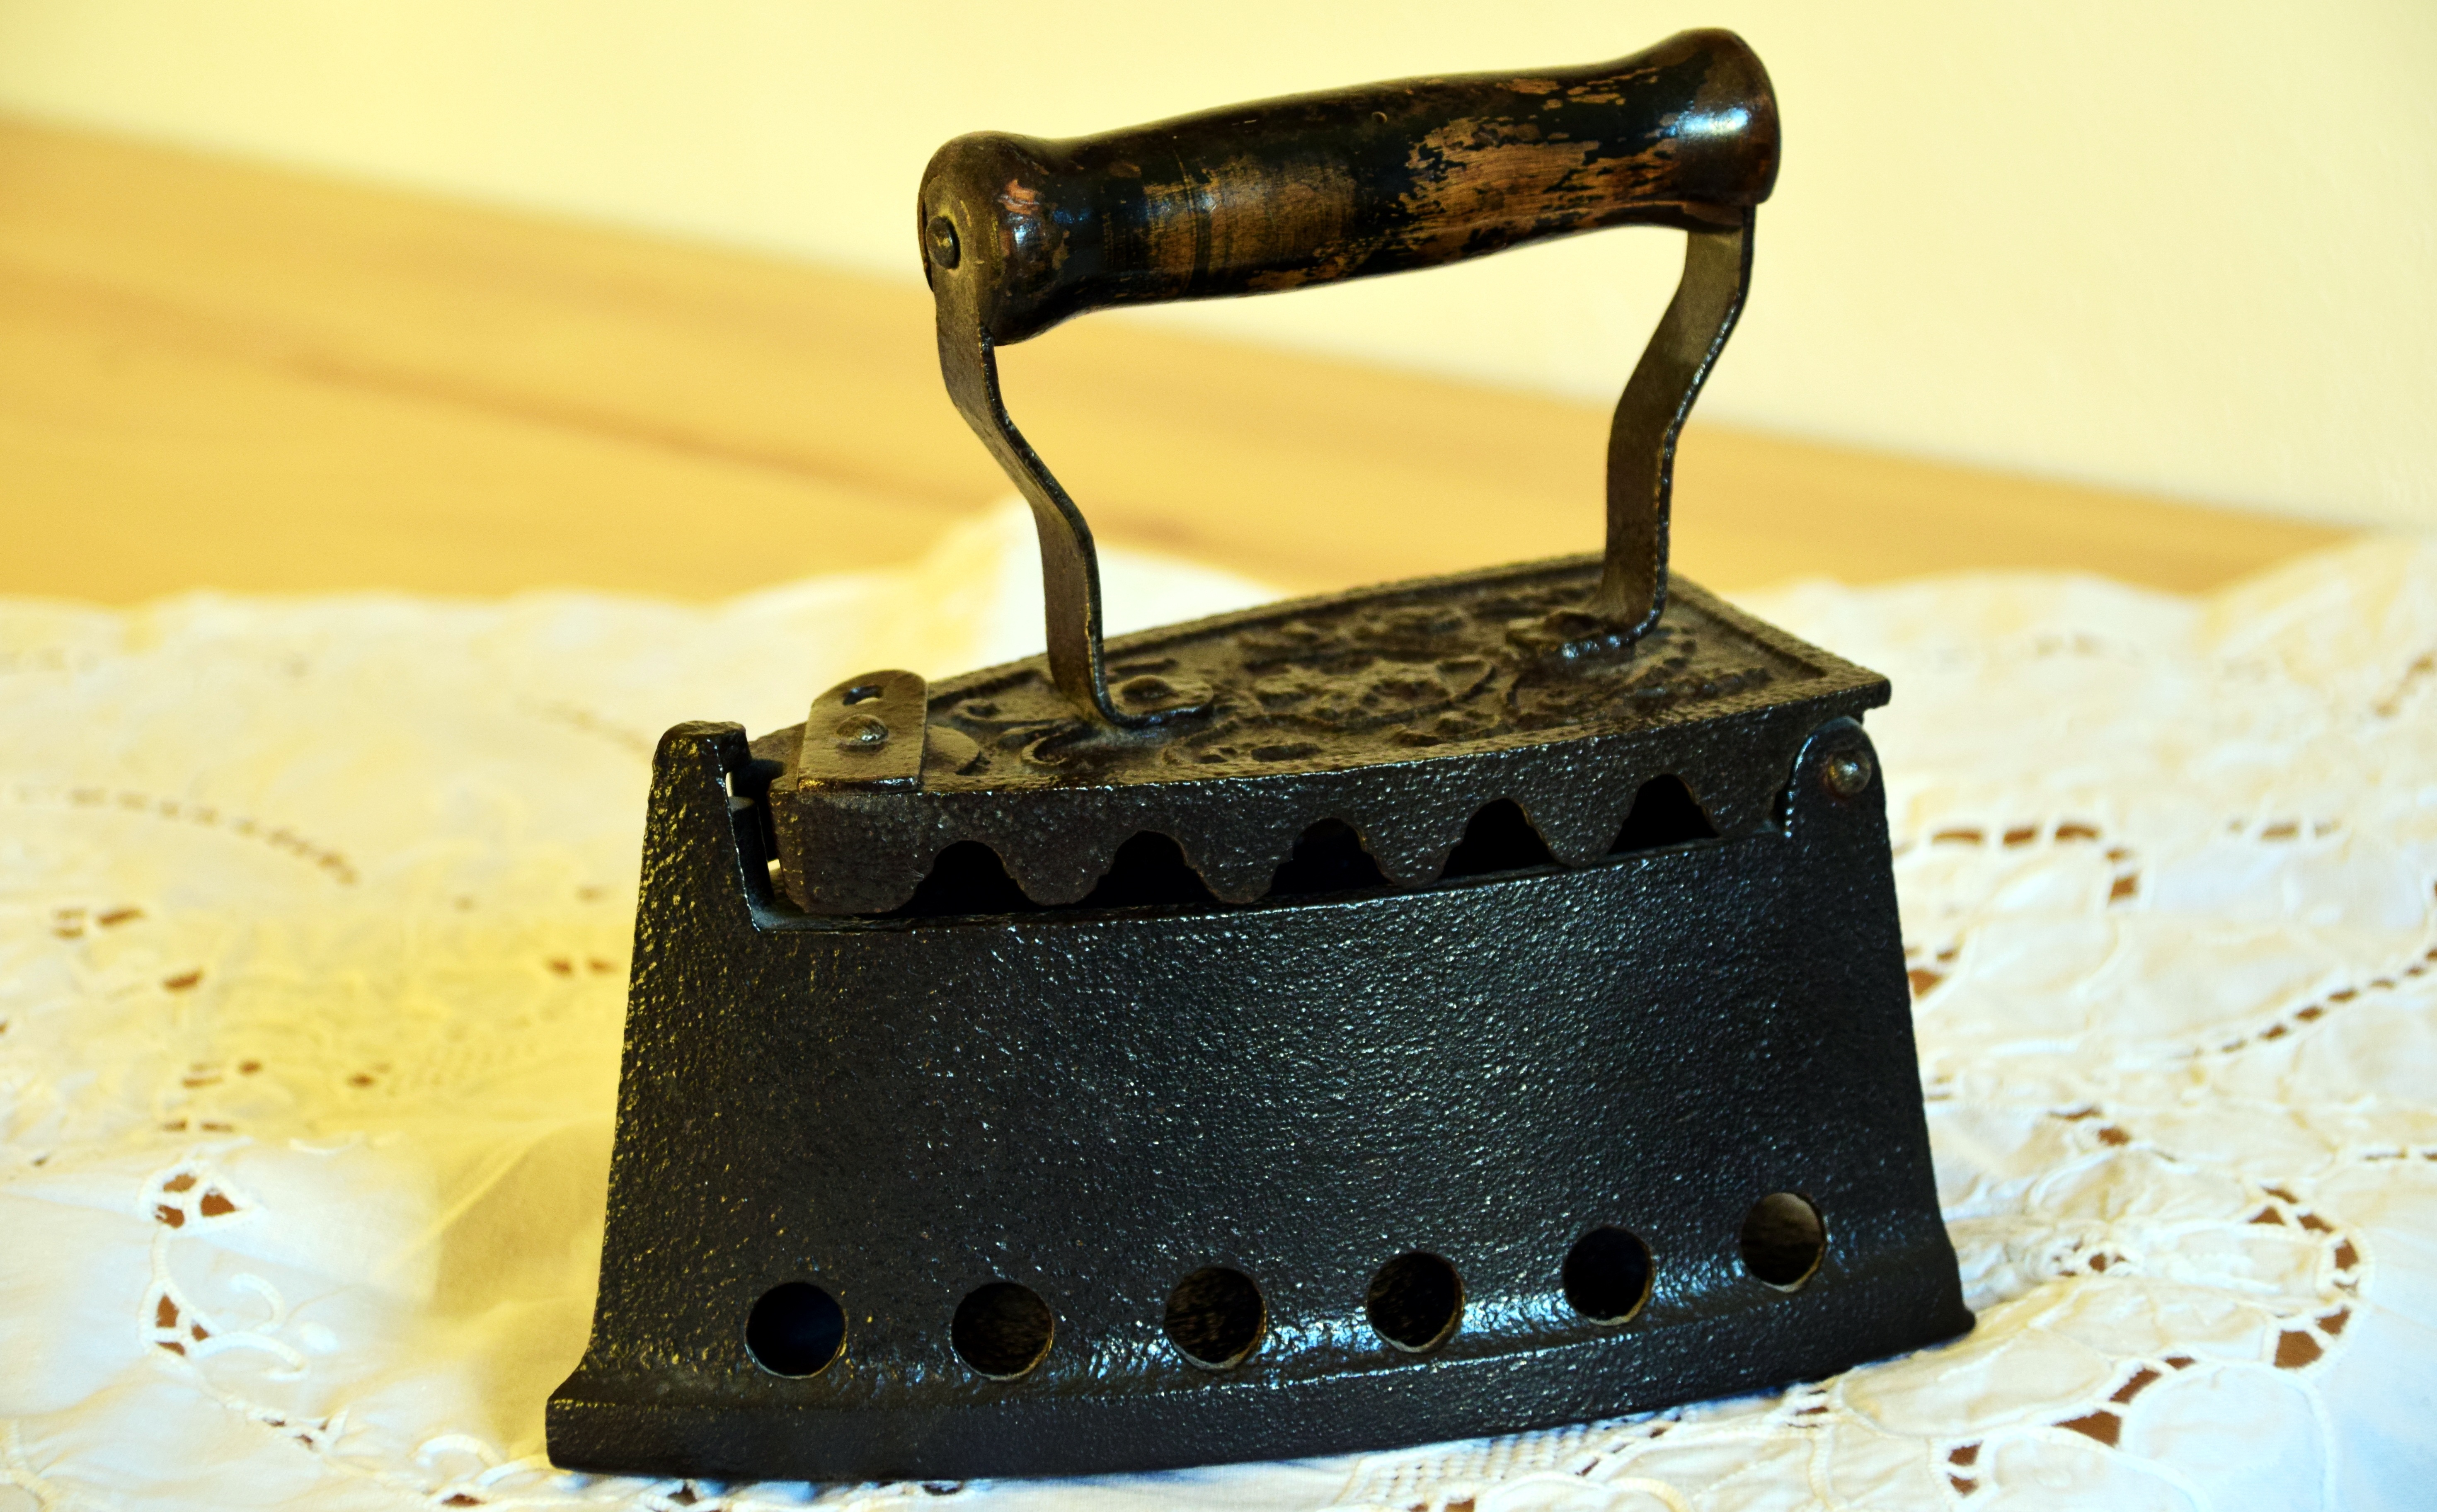
work, antique, old, food, ancient, nostalgia, black, dessert, cake, still life, laundry, birthday cake, chocolate cake, icing, beautiful, iron, cast iron, century, greeting card, baked goods, budget, house work, smoothing, flatten, old iron, ironing service, lace tablecloth